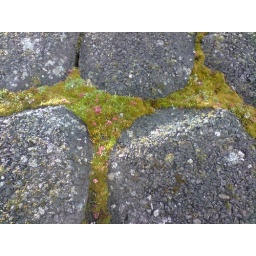
Big rocks with moss growing in the cracks. Tiny pink and white flowers are growing out of the moss